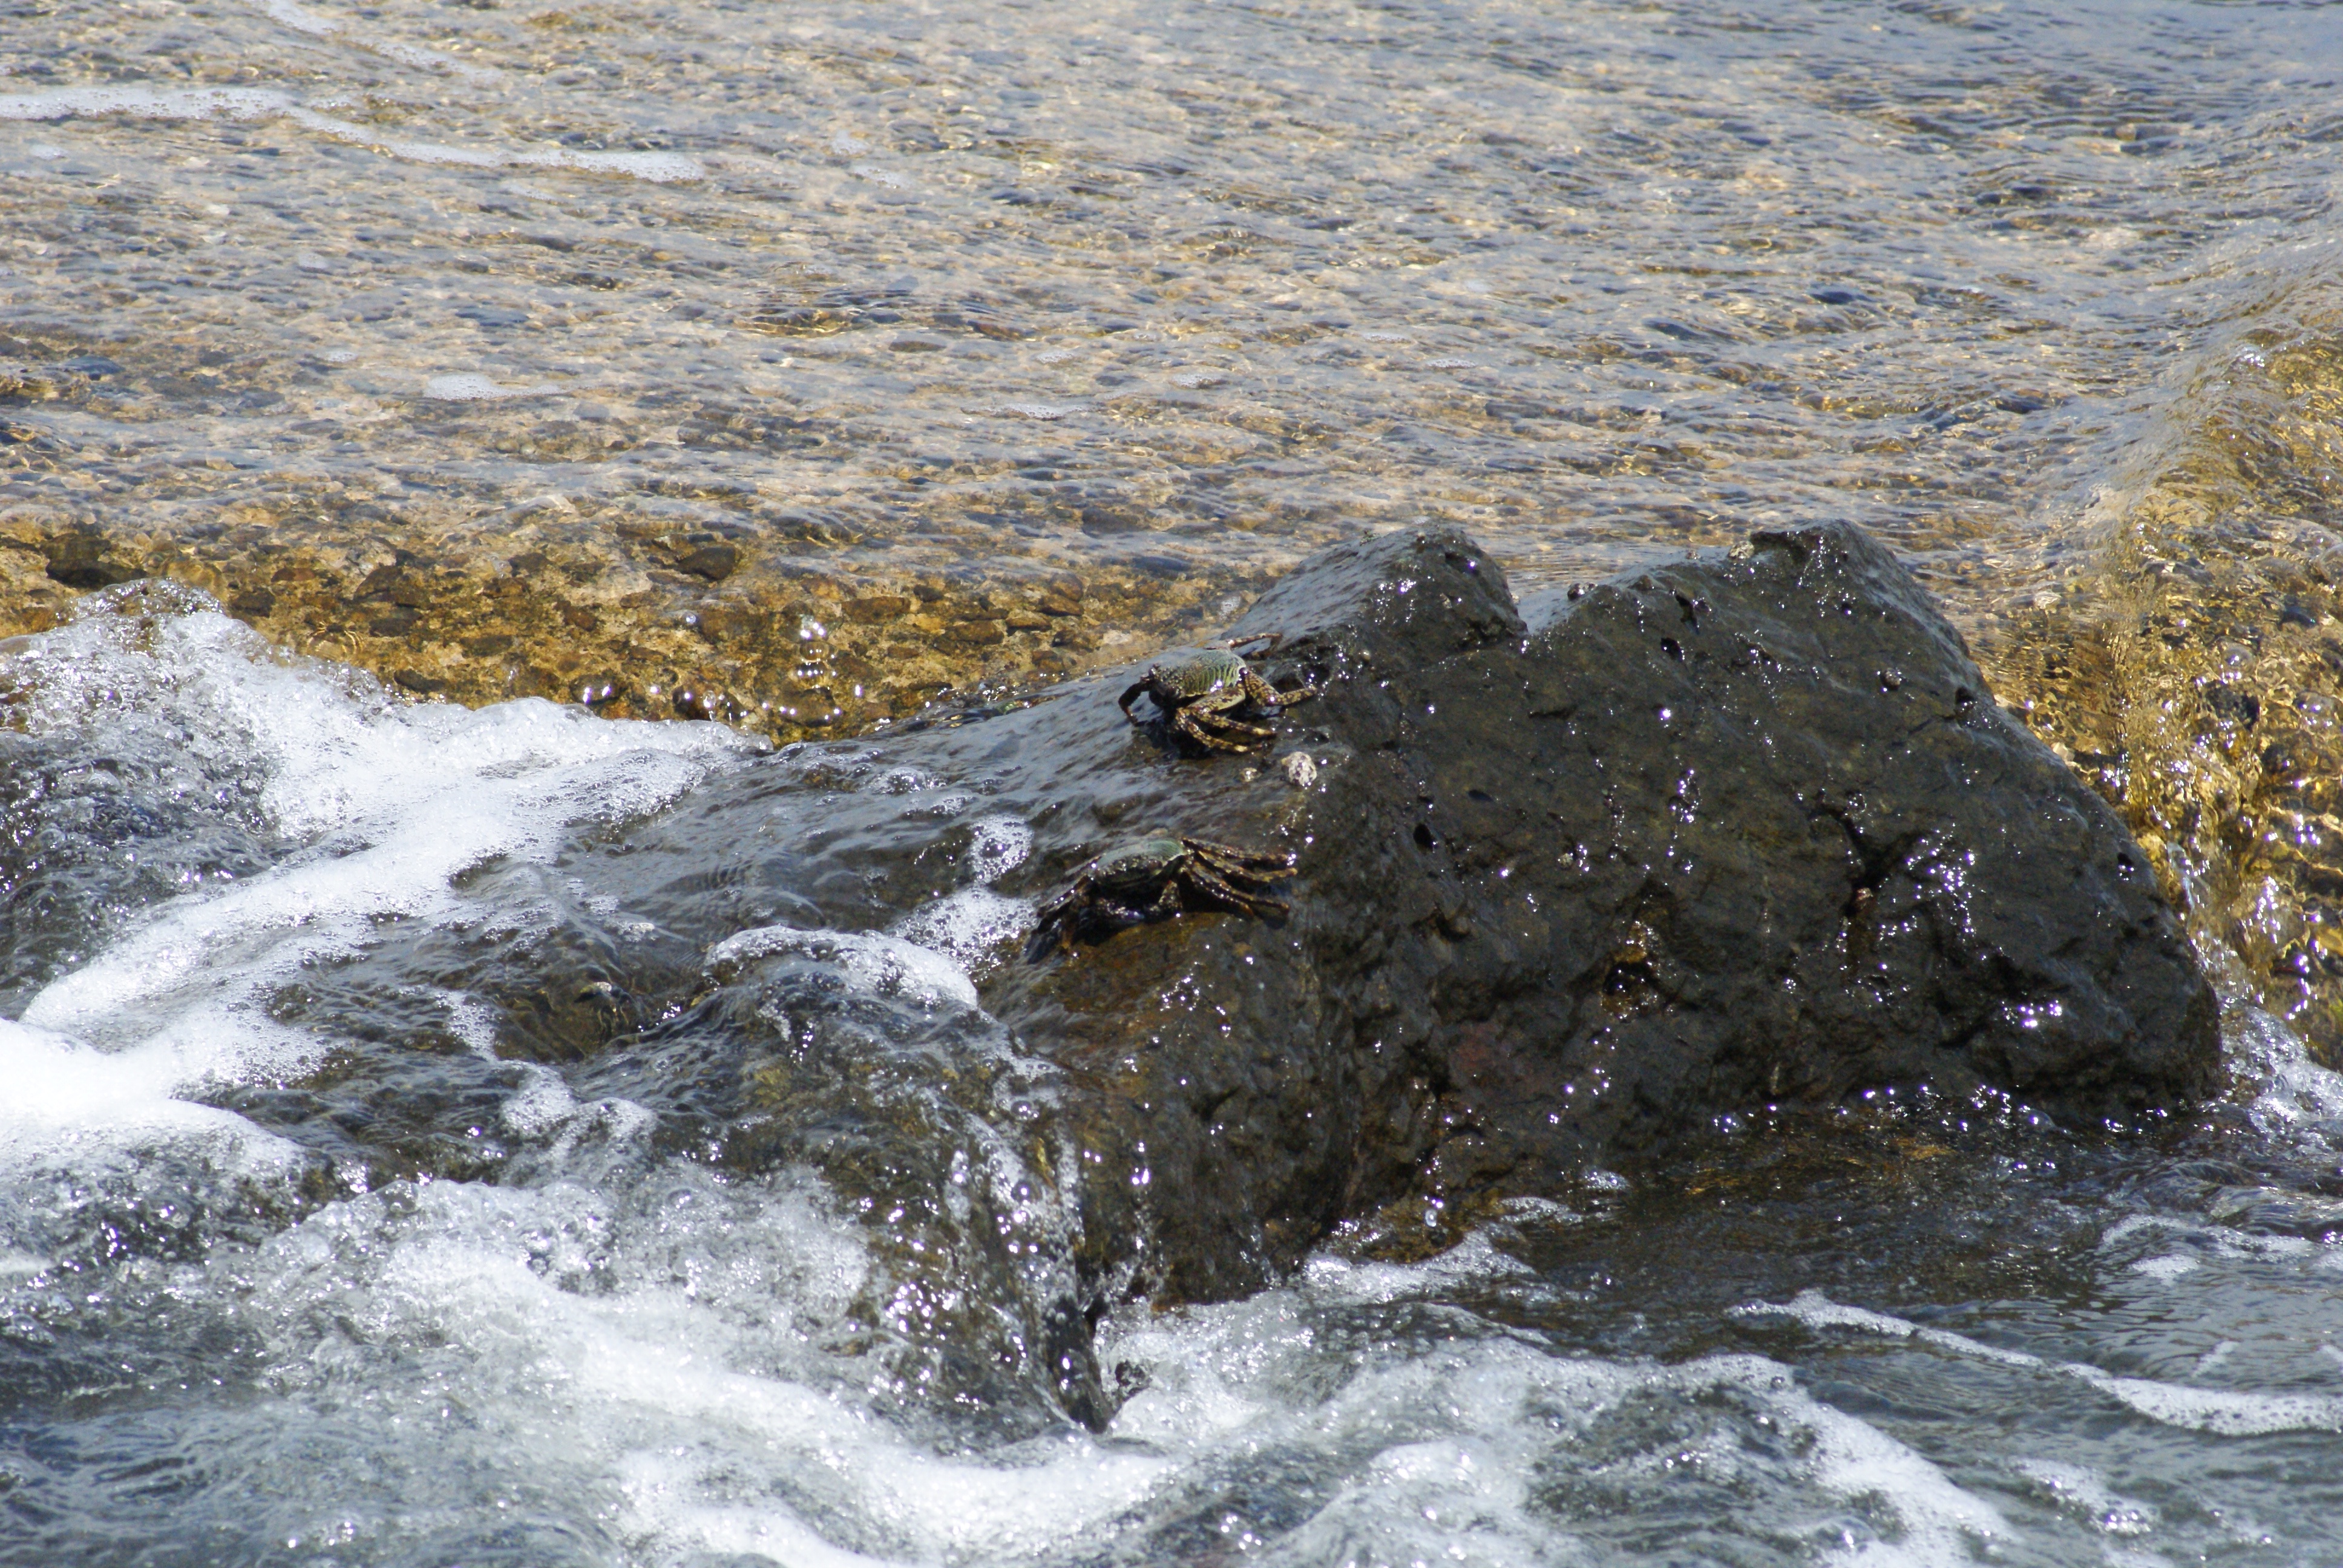
beach, landscape, sea, coast, water, nature, sand, rock, ocean, horizon, winter, sun, shore, wave, coastal, river, summer, vacation, travel, coastline, stream, surf, paradise, tropical, peaceful, lagoon, rapid, island, blue, tourism, body of water, reef, sunny, tropic, geology, crabs